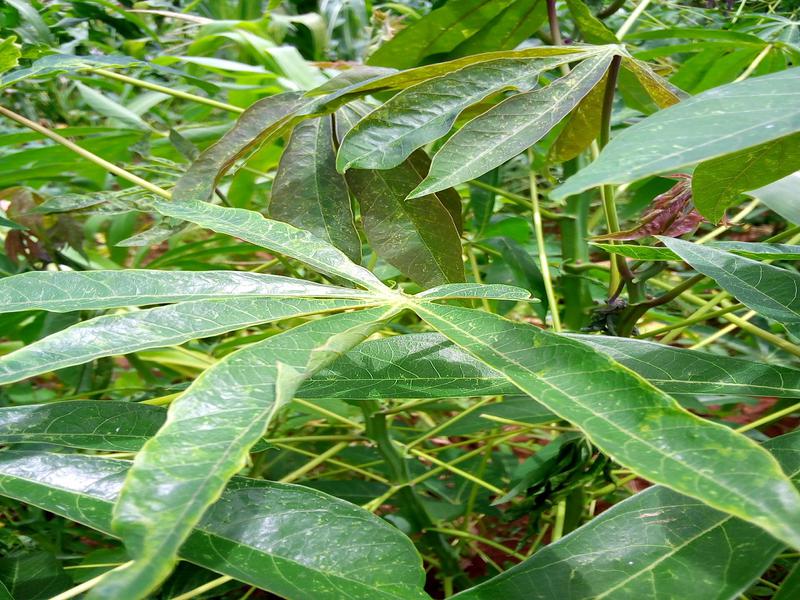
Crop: cassava
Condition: healthy